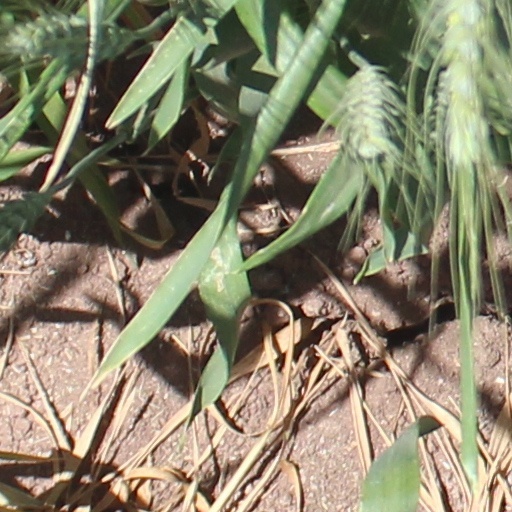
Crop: wheat